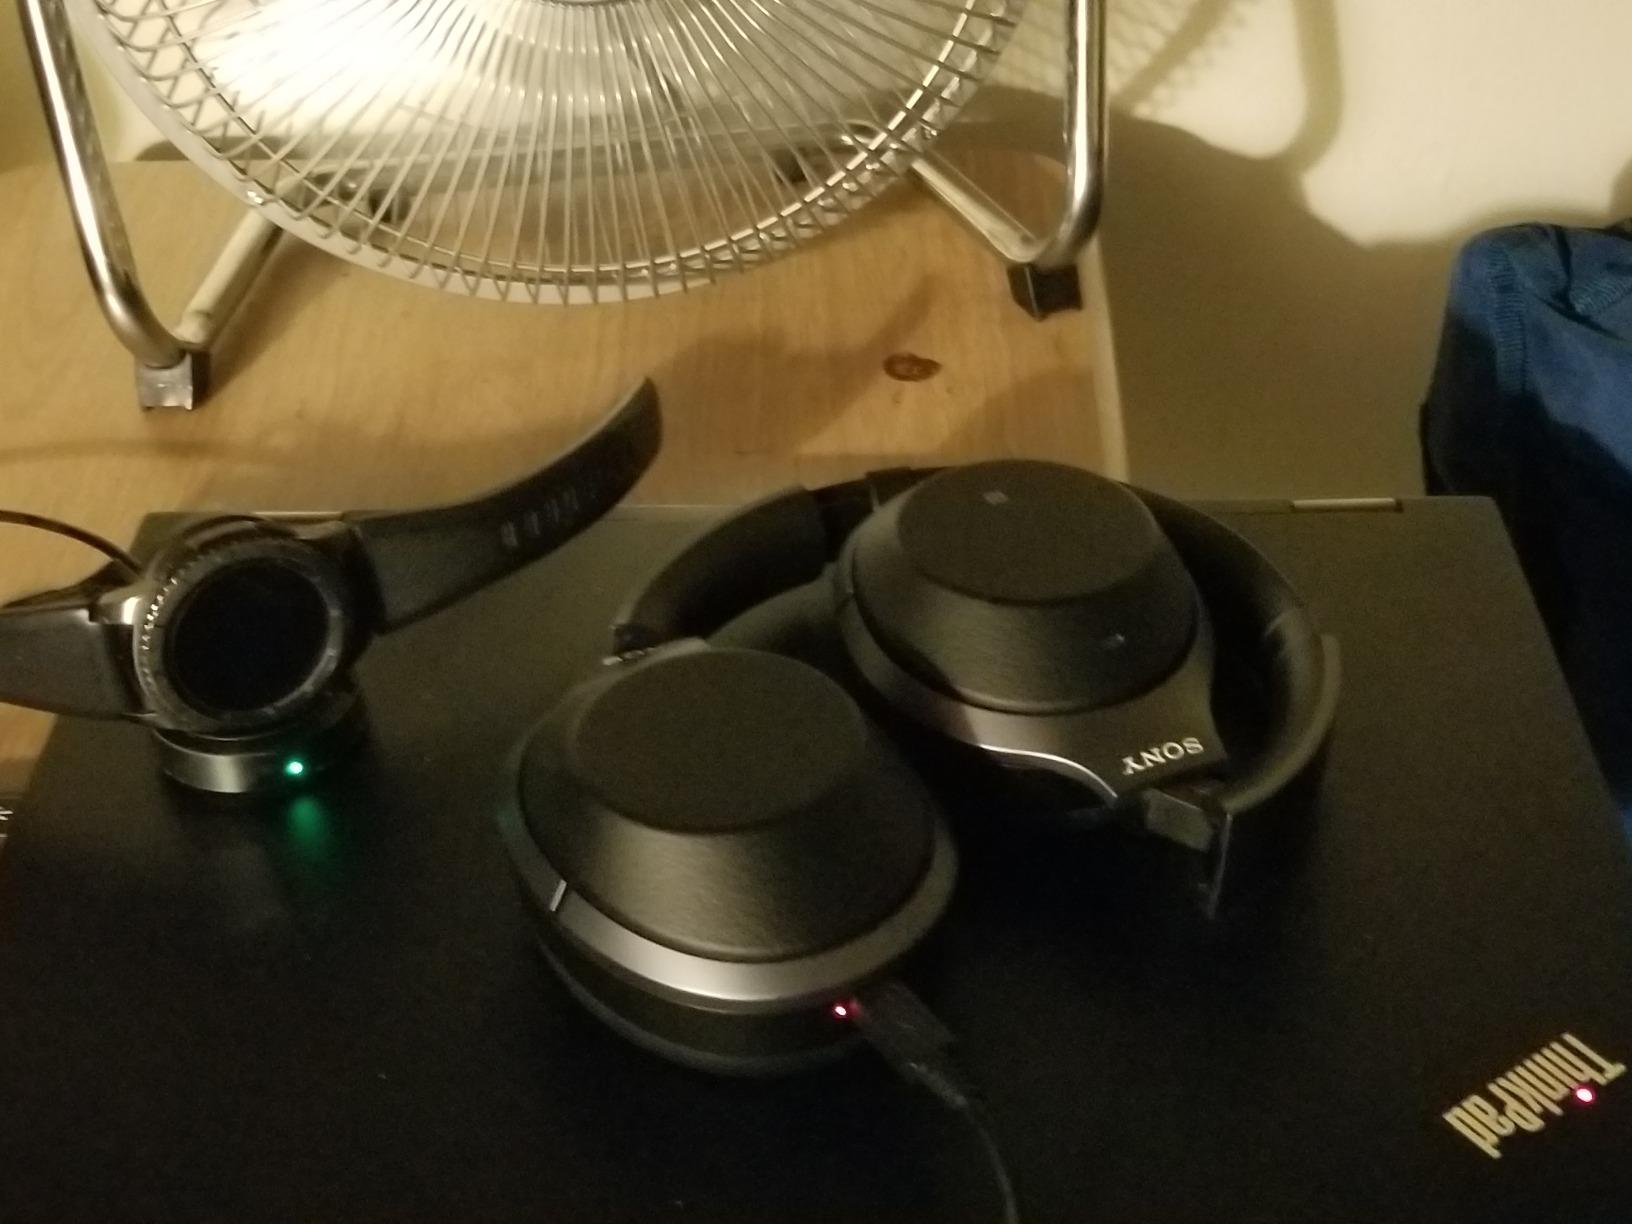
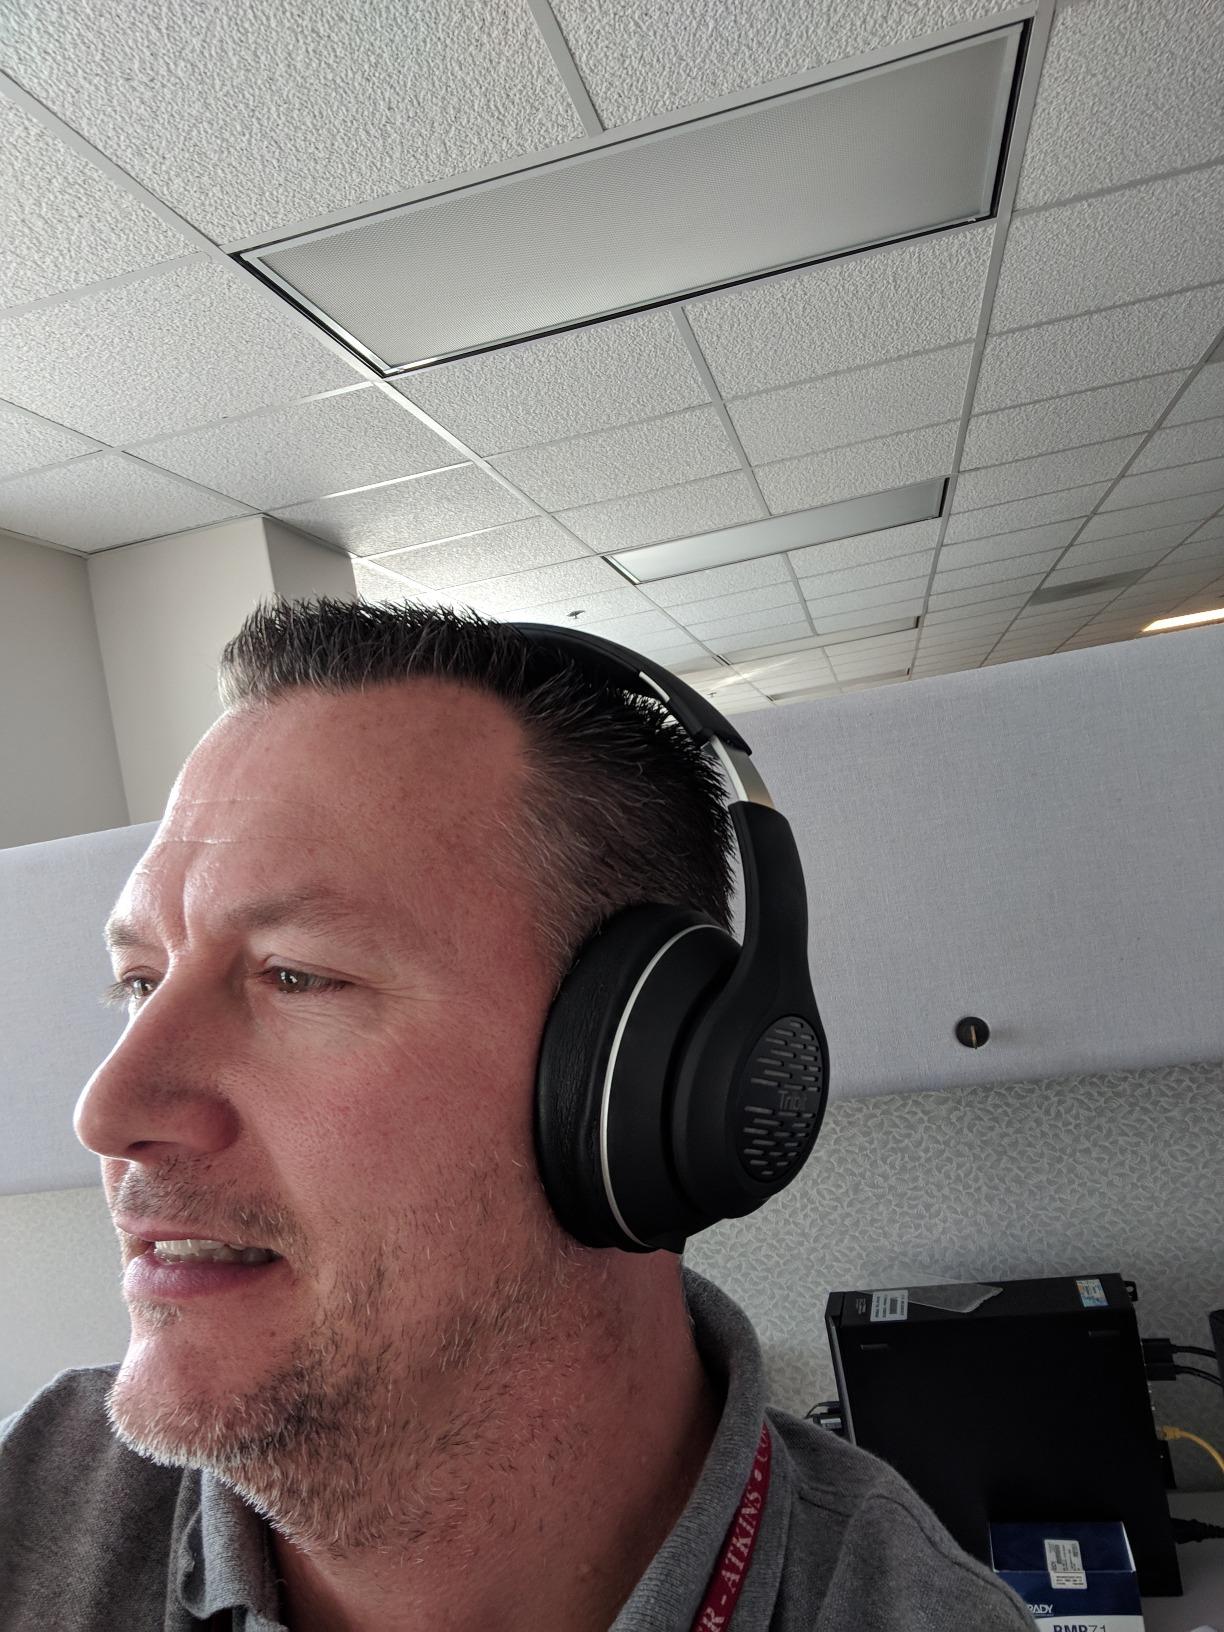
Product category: headphones
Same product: no